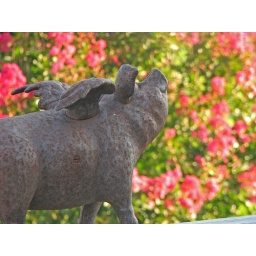
This is from my Mom's garden. Love the patina of the pig statue against the pink flowers in the background.